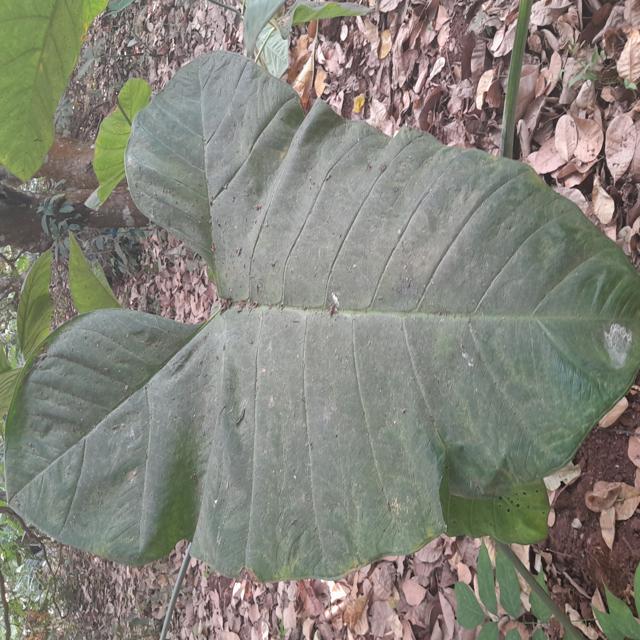
Label: Healthy